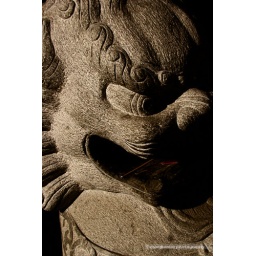
I spotted some burnt out incense sticks in this lion statue at a storefront.